Příbram

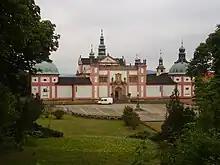
Svatá Hora

Mining education in Příbram dates from the beginning of the 19th century. The School of Mines was founded in 1851 and it was changed to Mining Academy in 1865. It was then the only mining educational institution in the Czech lands. The academy struggled in the shadow of Leoben academy, which repeatedly obtained its privileges in advance.